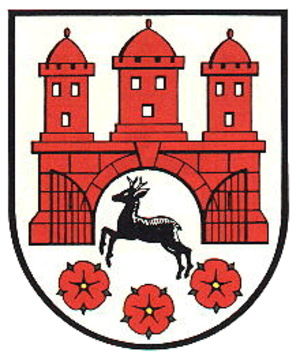
Rehburg-Loccum est une ville de Basse-Saxe au sud-est de l’arrondissement de Nienburg-an-der-Weser. Avec une population de près de 11 000 habitants, c'est la deuxième plus grande ville de l'arrondissement.